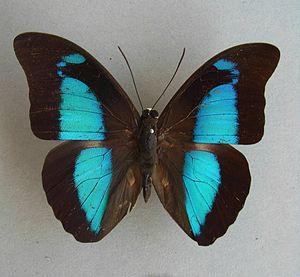
Prepona est un genre d'insectes lépidoptères de la famille des Nymphalidae et de la sous-famille des Charaxinae qui résident en Amérique.
Prepona pheridamas est une espèce d'insectes lépidoptères de la famille des Nymphalidae, de la sous-famille des Charaxinae, de la tribu des Preponini et du genre Prepona.